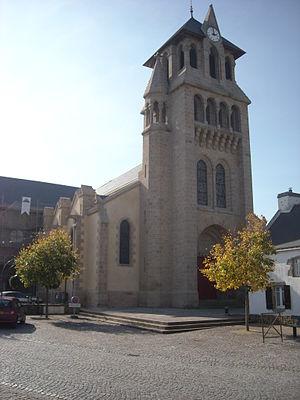
Photo de l'église de Séné depuis la place du village. This building is indexed in the Base Mérimée, a database of architectural heritage maintained by the French Ministry of Culture,
La liste des églises du Morbihan recense de manière exhaustive les églises situées dans le département français du Morbihan. Il est fait état des diverses protections dont elles peuvent bénéficier, et notamment les inscriptions et classements au titre des monuments historiques.